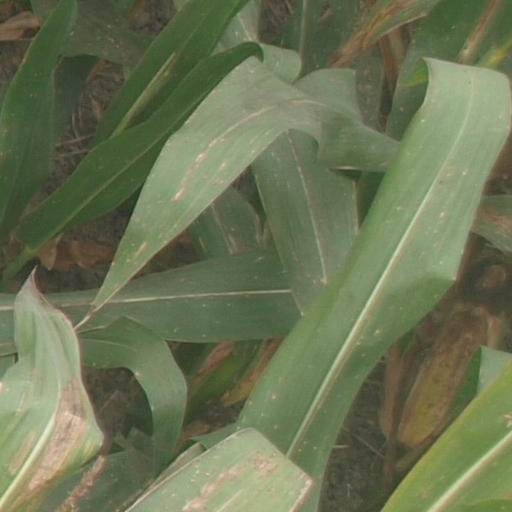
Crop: maize; corn